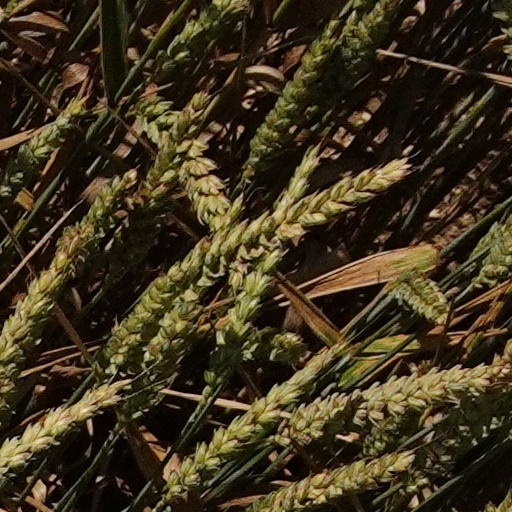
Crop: wheat